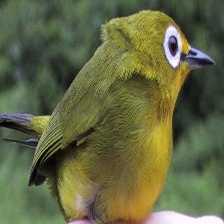
Species: MALAGASY WHITE EYE
Scientific name: ZOSTEROPS MADERASPATANUS